Great Syrian Revolt

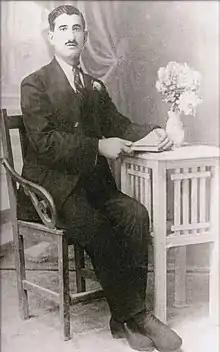
Mohammed Al-Ayyash

Abd al-Rahman Shahbandar was a prominent Syrian nationalist during the French mandate and a leading opponent of compromise with French authority. His devotion to Arab nationalism dated to the days of the Committee of Union and Progress and its Turkification policies. He supported the Arab Revolt during the First World War and briefly headed the foreign ministry under Emir Faisal.